Carlton M. Caves

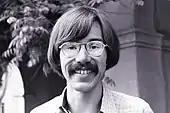
Carlton M. Caves on the north side of Bridge Laboratory at Caltech, late 1970s,

Carlton Morris Caves is an American theoretical physicist. He is currently professor emeritus and research professor of physics and astronomy